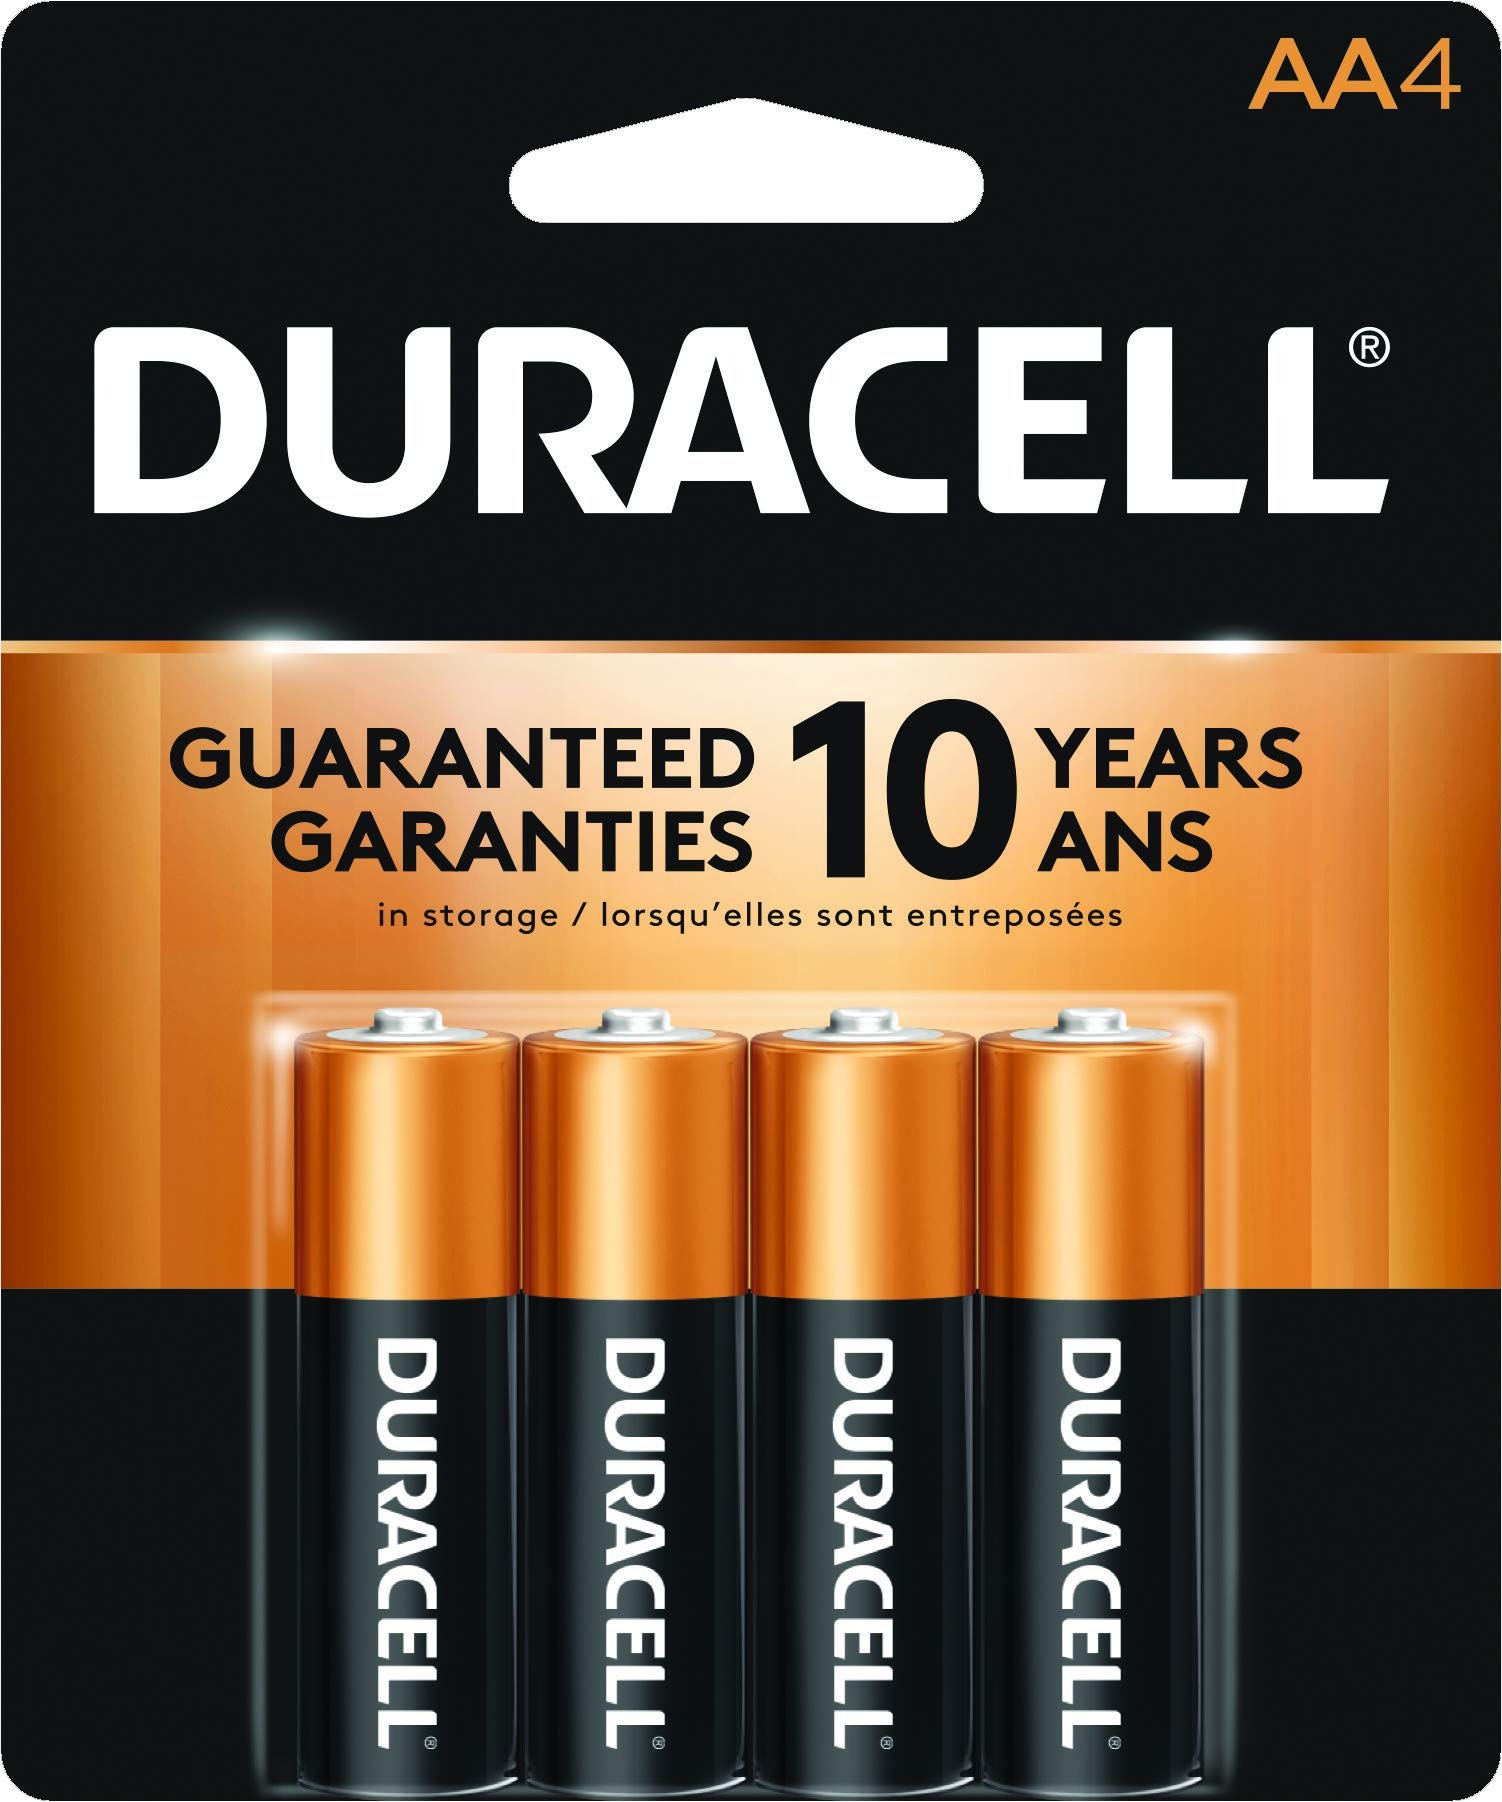
Item Name: Duracell Batteries/4 AA - Size Batteries
Bullet Point 1: Engineered to deliver just the right level of power for your device needs
Bullet Point 2: Get long-lasting, reliable power for the devices your business uses most
Bullet Point 3: Use in flashlights, portable electronics and more
Value: 4.0
Unit: Count

Price: 7.64